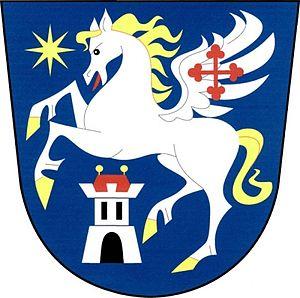
Radešín est une commune du district de Žďár nad Sázavou, dans la région de Vysočina, en République tchèque. Sa population s'élevait à 111 habitants en 2019.